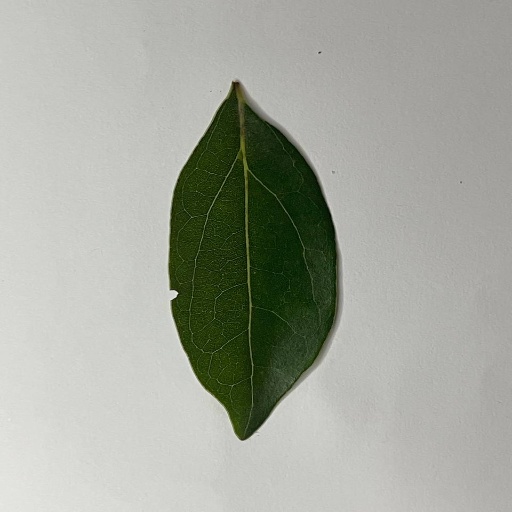
Species: Camphor
Leaf condition: Healthy Leaf